List of commercial failures in computing

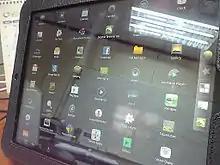
HP TouchPad

Kin was a short-lived line of mobile phones created by Microsoft executive J Allard. Microsoft acquired Danger, Inc., known for the T-Mobile Sidekick, and its cloud computing intellectual property for $500 million in 2008 to kick-start its project. Kin's development was stunted by corporate politics between Allard and senior vice president Andy Lees, who was spearheading the development of what became Windows Phone 7. The two teams were separate, and Allard sought an original phone that would not share the same basis as Lees' project. However, Lees was reportedly jealous of Kin and probably concerned that it was distracting the Windows Phone team and diverting its resources. After enough pressure, Lees took the reins of Kin's development, and Allard's influence over the project dwindled considerably.